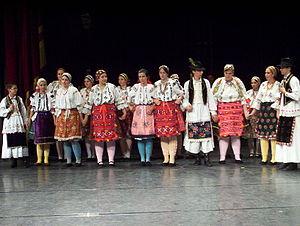
représentation à Zagreb
La minorité croate de Hongrie désigne une minorité nationale reconnue officiellement par la loi hongroise sur les minorités nationales et ethniques. Elle dispose d'une réalité statistique lors des recensements de population et d'une réalité juridique à travers les collectivités des minorités qui disposent de compétences particulières pour fixer le calendrier de leurs fêtes et célébrations, contribuer à la préservation de leurs traditions et participer à l'éducation publique. Ces collectivités particulières peuvent ainsi gérer des théâtres publics, des bibliothèques, des institutions scientifiques et artistiques, attribuer des bourses d'étude et dispenser de services en direction de leur communauté.